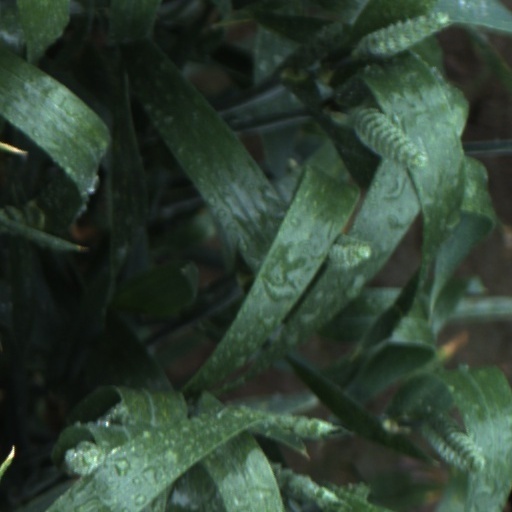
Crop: wheat